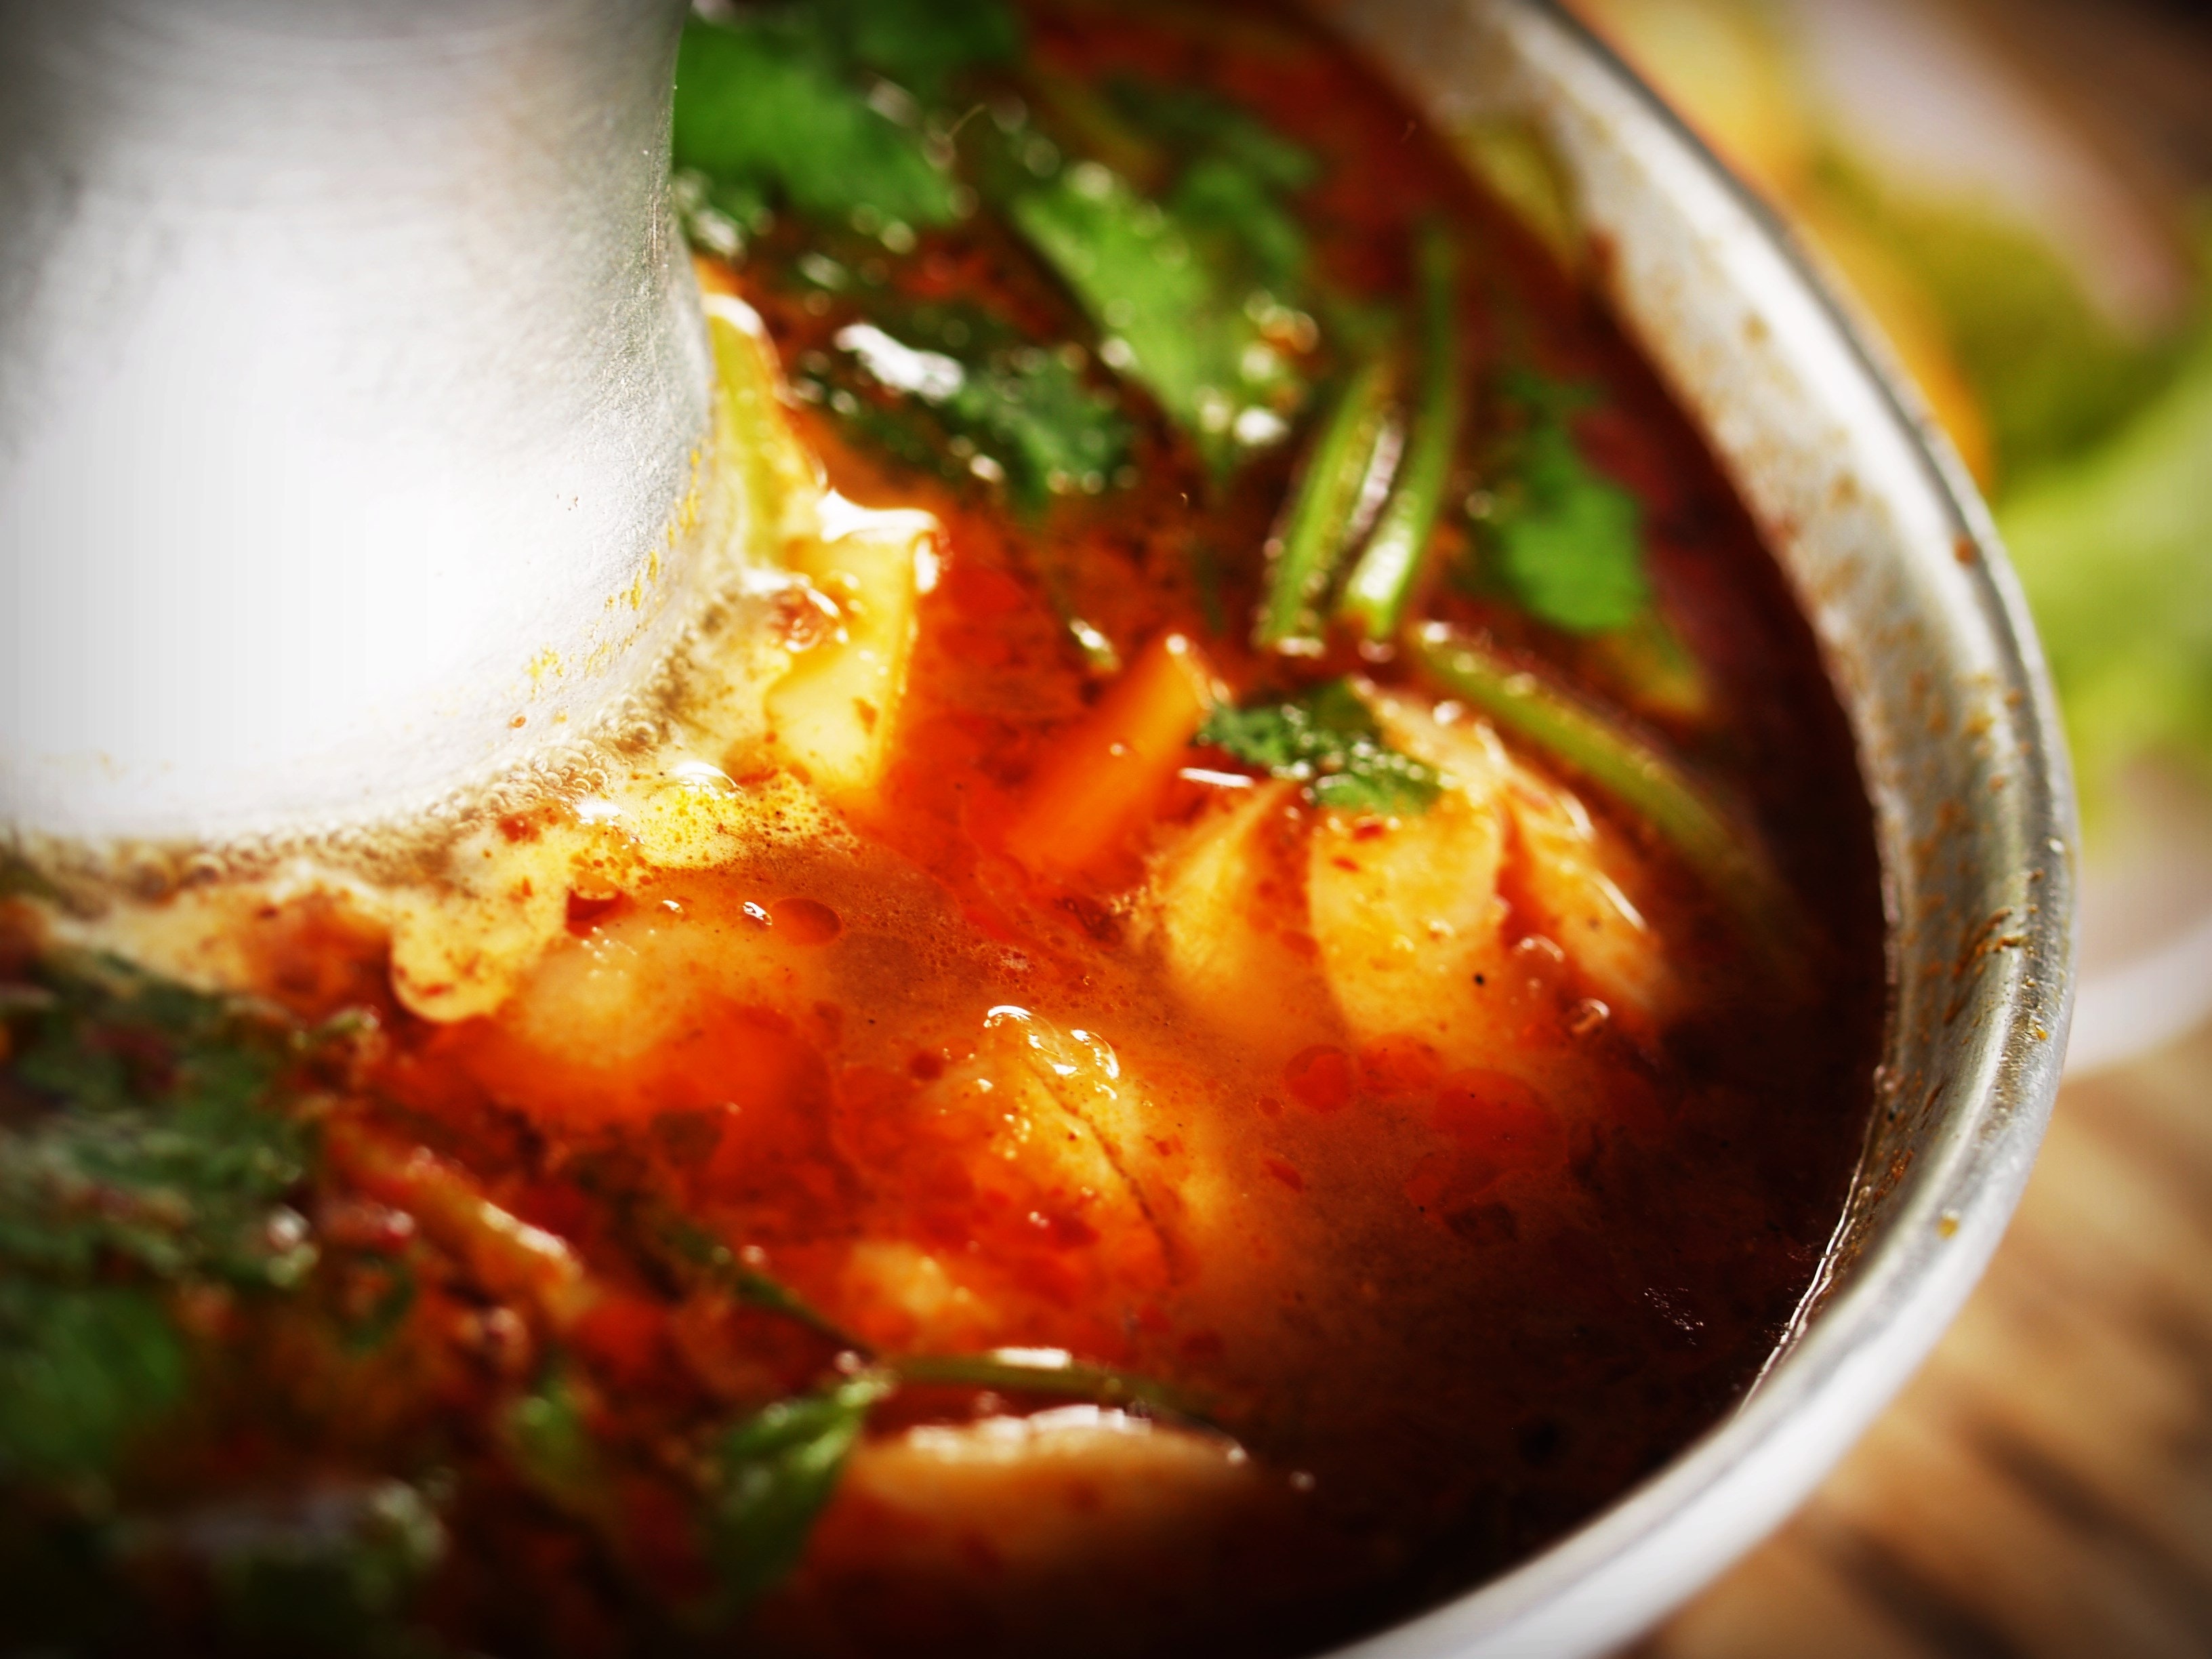
dish, cuisine, food, red curry, sundubu jjigae, soup, kimchi jjigae, asam pedas, jjigae, curry, ingredient, gravy, curry mee, Maeuntang, laksa, asian soups, guk, Kaeng som, produce, Bosintang, sinigang, hot and sour soup, thai food, gamjatang, recipe, stew, korean food, broth, canh chua